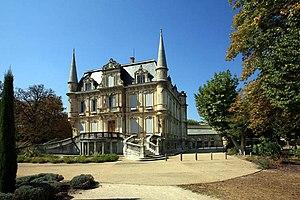
Cet article recense les monuments historiques du département de Vaucluse, en France.
Courthézon est une commune française, située dans le département de Vaucluse en région Provence-Alpes-Côte d'Azur.